Common Courtesy (album)

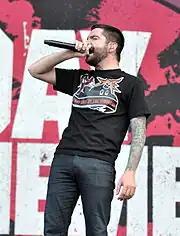
McKinnon performing with the band at Rock am Ring, June 2013

On January 21, 2013, the band announced their headlining Right Back at It Again Tour across North America. With support from Of Mice & Men, Chunk! No, Captain Chunk! and Issues, the tour started on March 20 and ended on May 4. Its namesake, "Right Back at It Again", was a new song which made its debut during these shows; the song had not yet been officially released. On May 17, the tour was extended to include Australian dates in July alongside The Devil Wears Prada and Dream On, Dreamer.